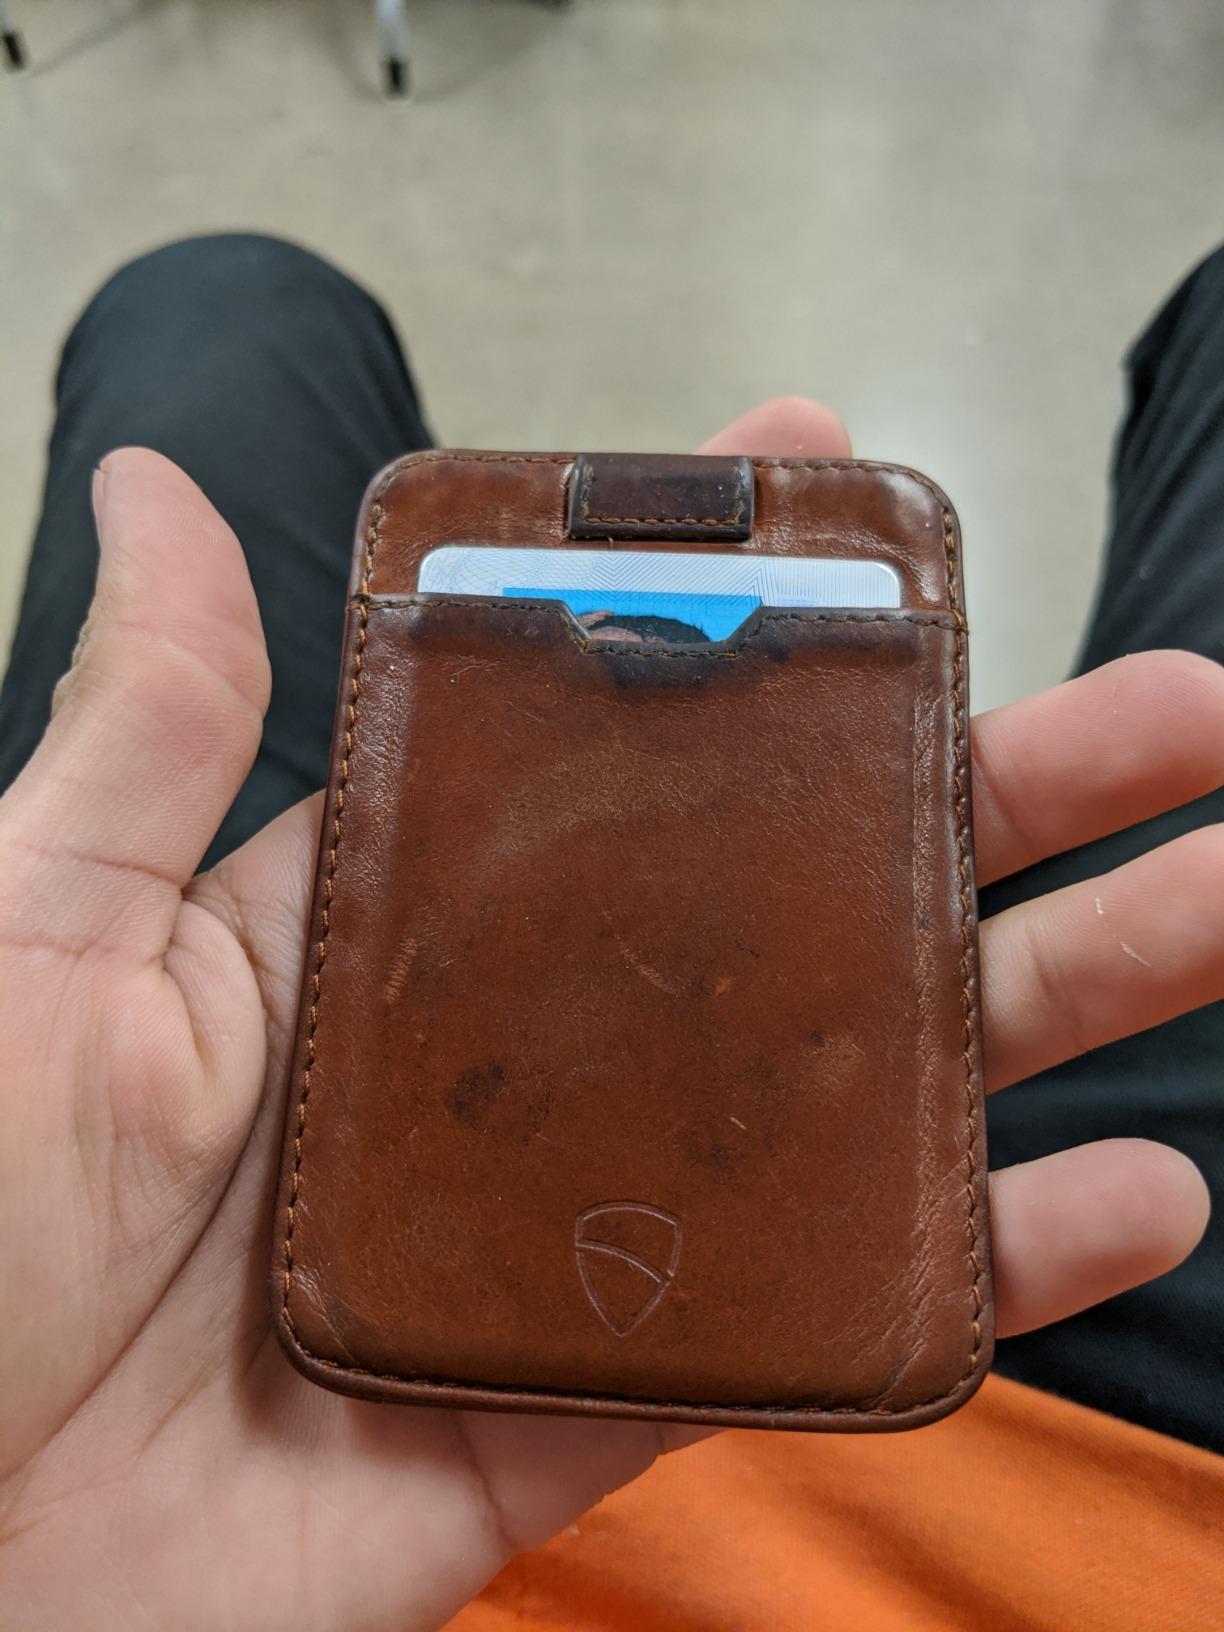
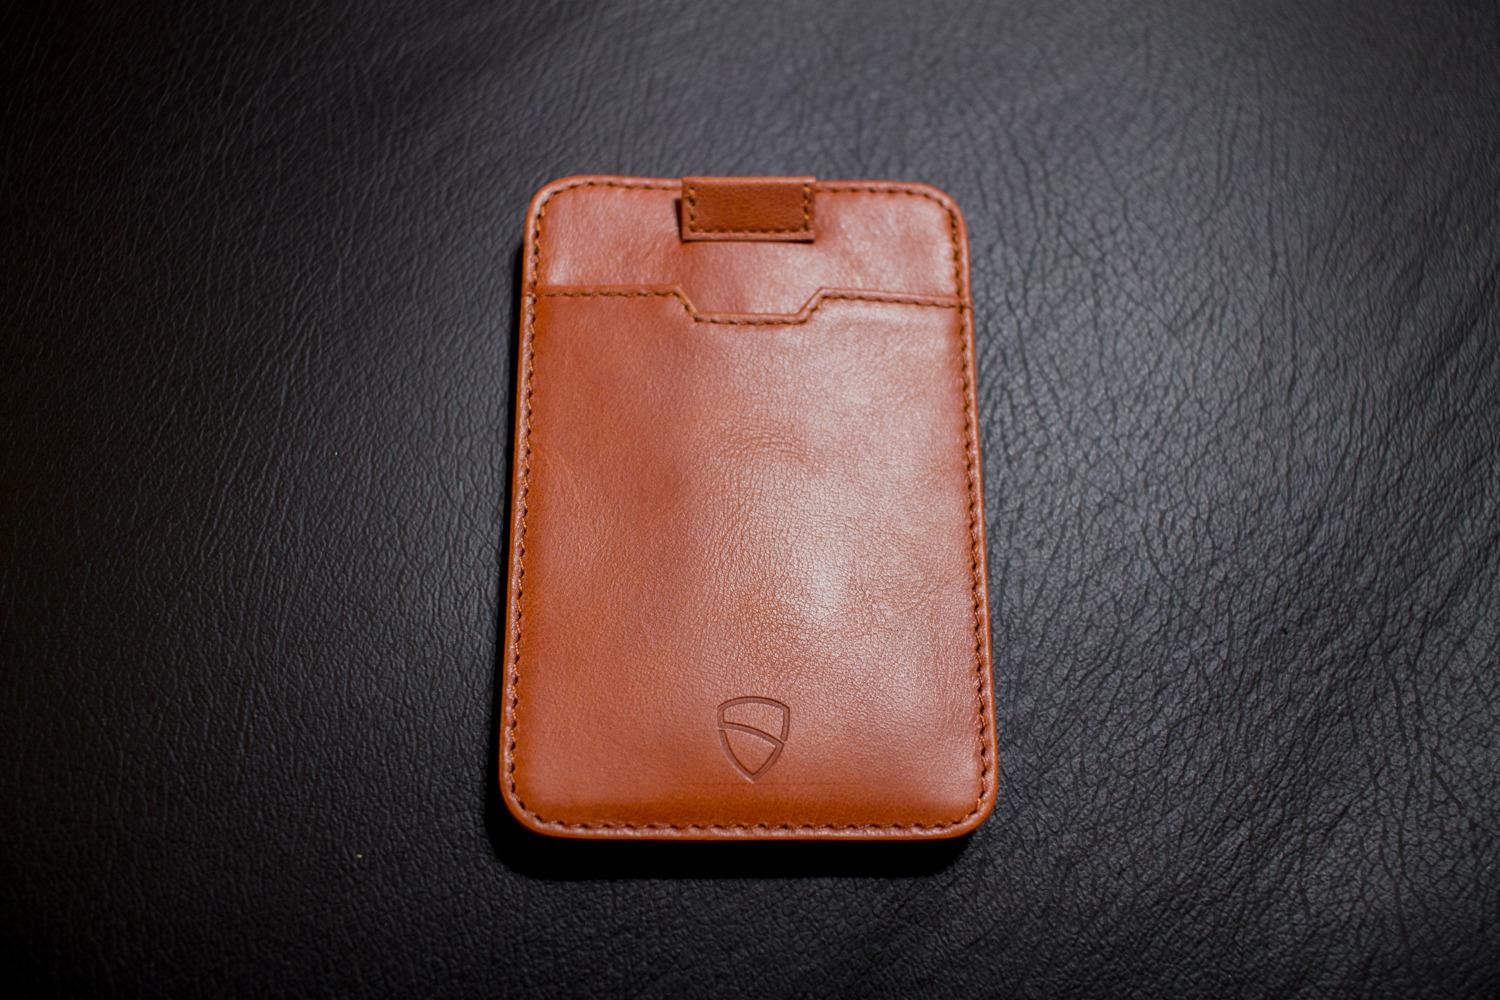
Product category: accessories_wallet
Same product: yes